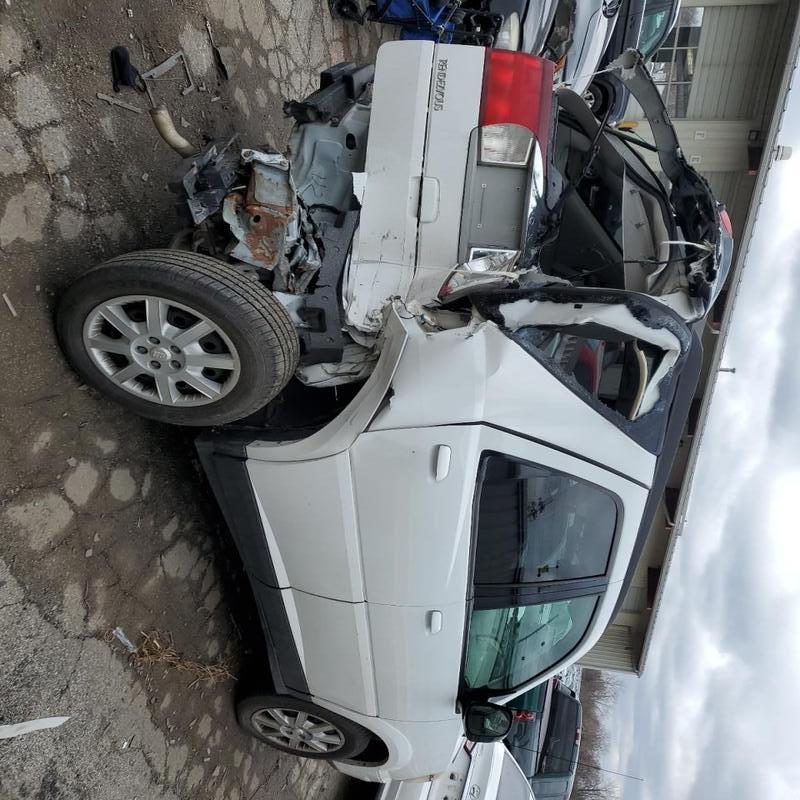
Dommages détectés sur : aile arrière droite, pare-brise arrière, malle, feu arrière droit, feu arrière gauche, pare-choc arrière, plaque d'immatriculation arrière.
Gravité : majeur